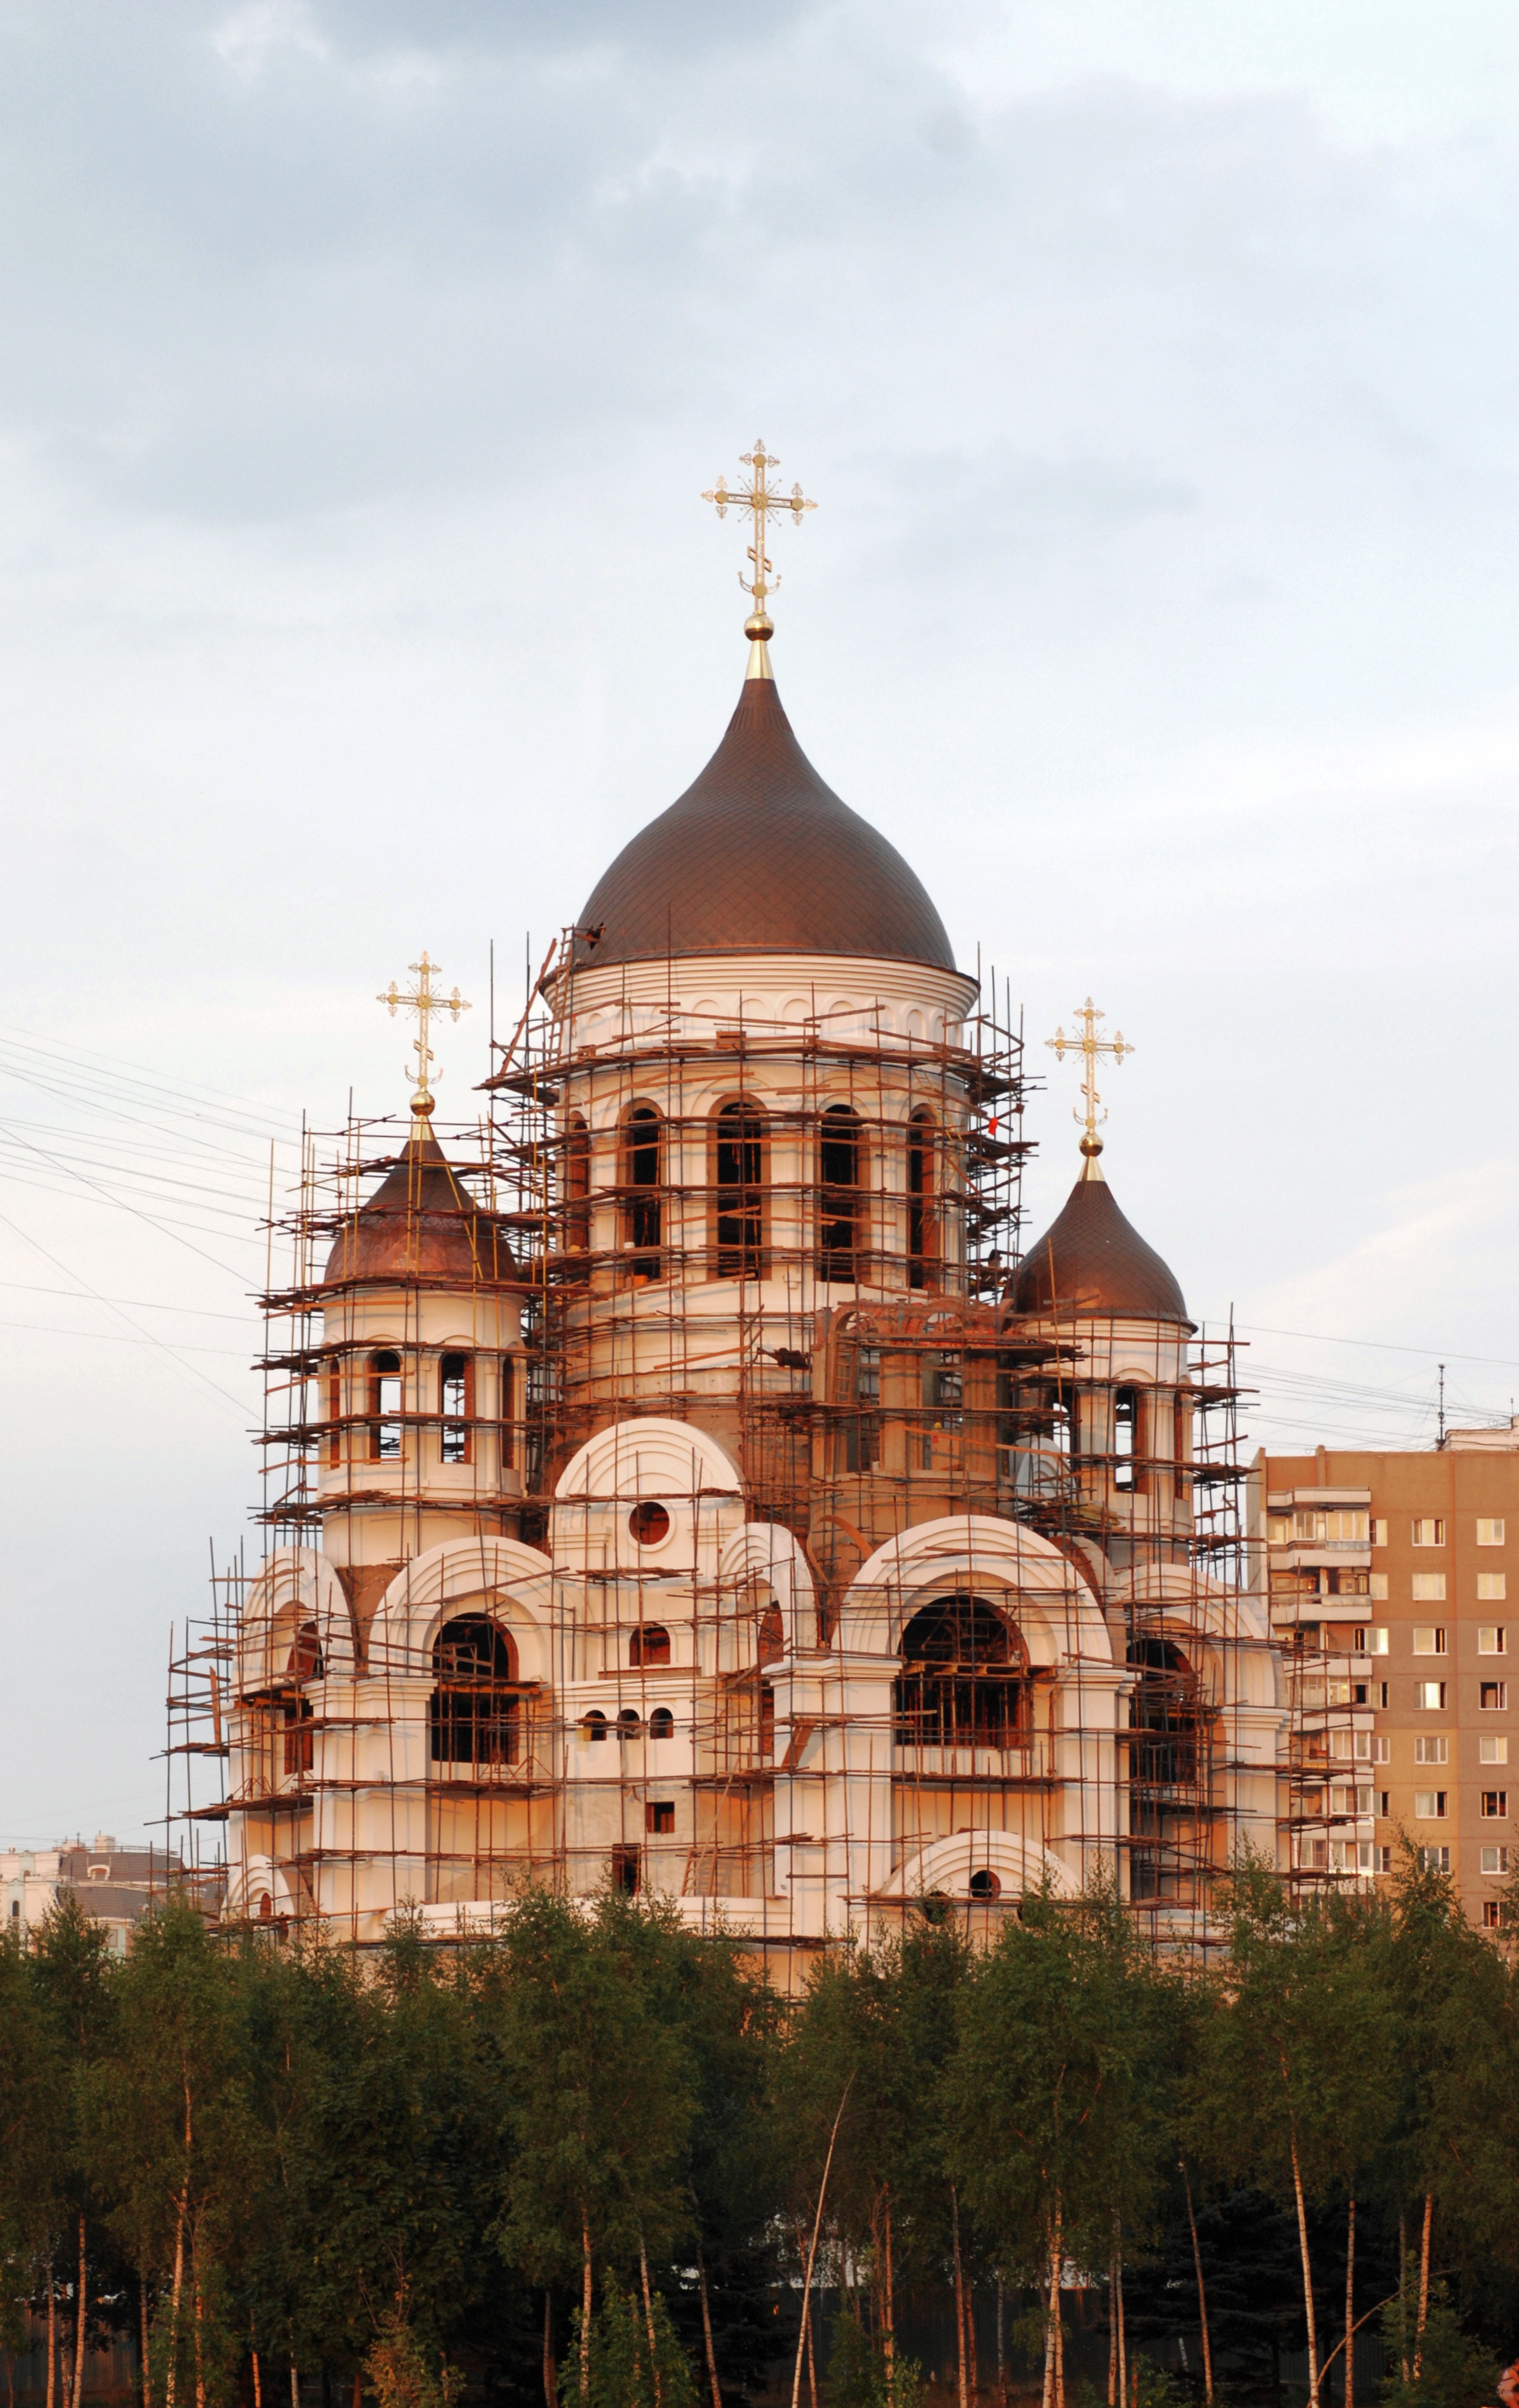
building, palace, city, cityscape, tower, landmark, church, nikon, place of worship, temple, moscow, dome, russia, d80, cityscapes, moskau, nikond80, moscou, solntsevo, solncevo